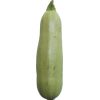
Label: zucchini